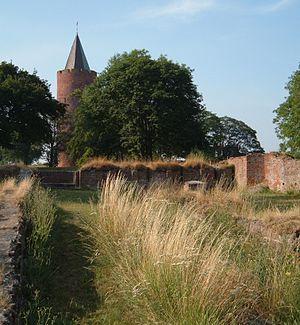
Les ruines du château de Vordingborg sont situées dans la ville de Vordingborg au Danemark.
Le Traité de Vordingborg a été signé au Château de Vordingborg le 22 novembre 1365 par le roi du royaume du Danemark Valdemar IV de Danemark et les villes de la Hanse dans le but de mettre fin à la première guerre entre le royaume du Danemark et la ligue hanséatique et surtout d´empêcher une défaite totale des villes hanséatiques. La Hanse a perdu dans le détroit d´Øresund une grosse partie de sa flotte au cours de la Bataille de Helsingborg, ce qui amène le bourgmestre de Lübeck Johann Wittenborg d´entamer le processus de paix. Les conséquences négatives pour la ligue hanséatique et le renforcement de la position du Danemark à la suite de ce traité seront les principales raisons pour le déclenchement d´une deuxième guerre en 1367 entre le royaume du Danemark et la confédération de Cologne.